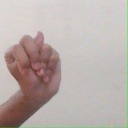
अक्षर: न